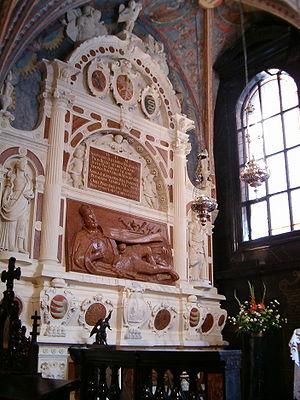
La cathédrale du Wawel ou basilique-cathédrale Saints-Stanislas-et-Venceslas de Cracovie est l’église principale de l’archidiocèse de Cracovie. Elle est aussi un sanctuaire et un trésor national polonais, où des rois, des reines, des poètes et des héros nationaux de la Pologne sont inhumés.